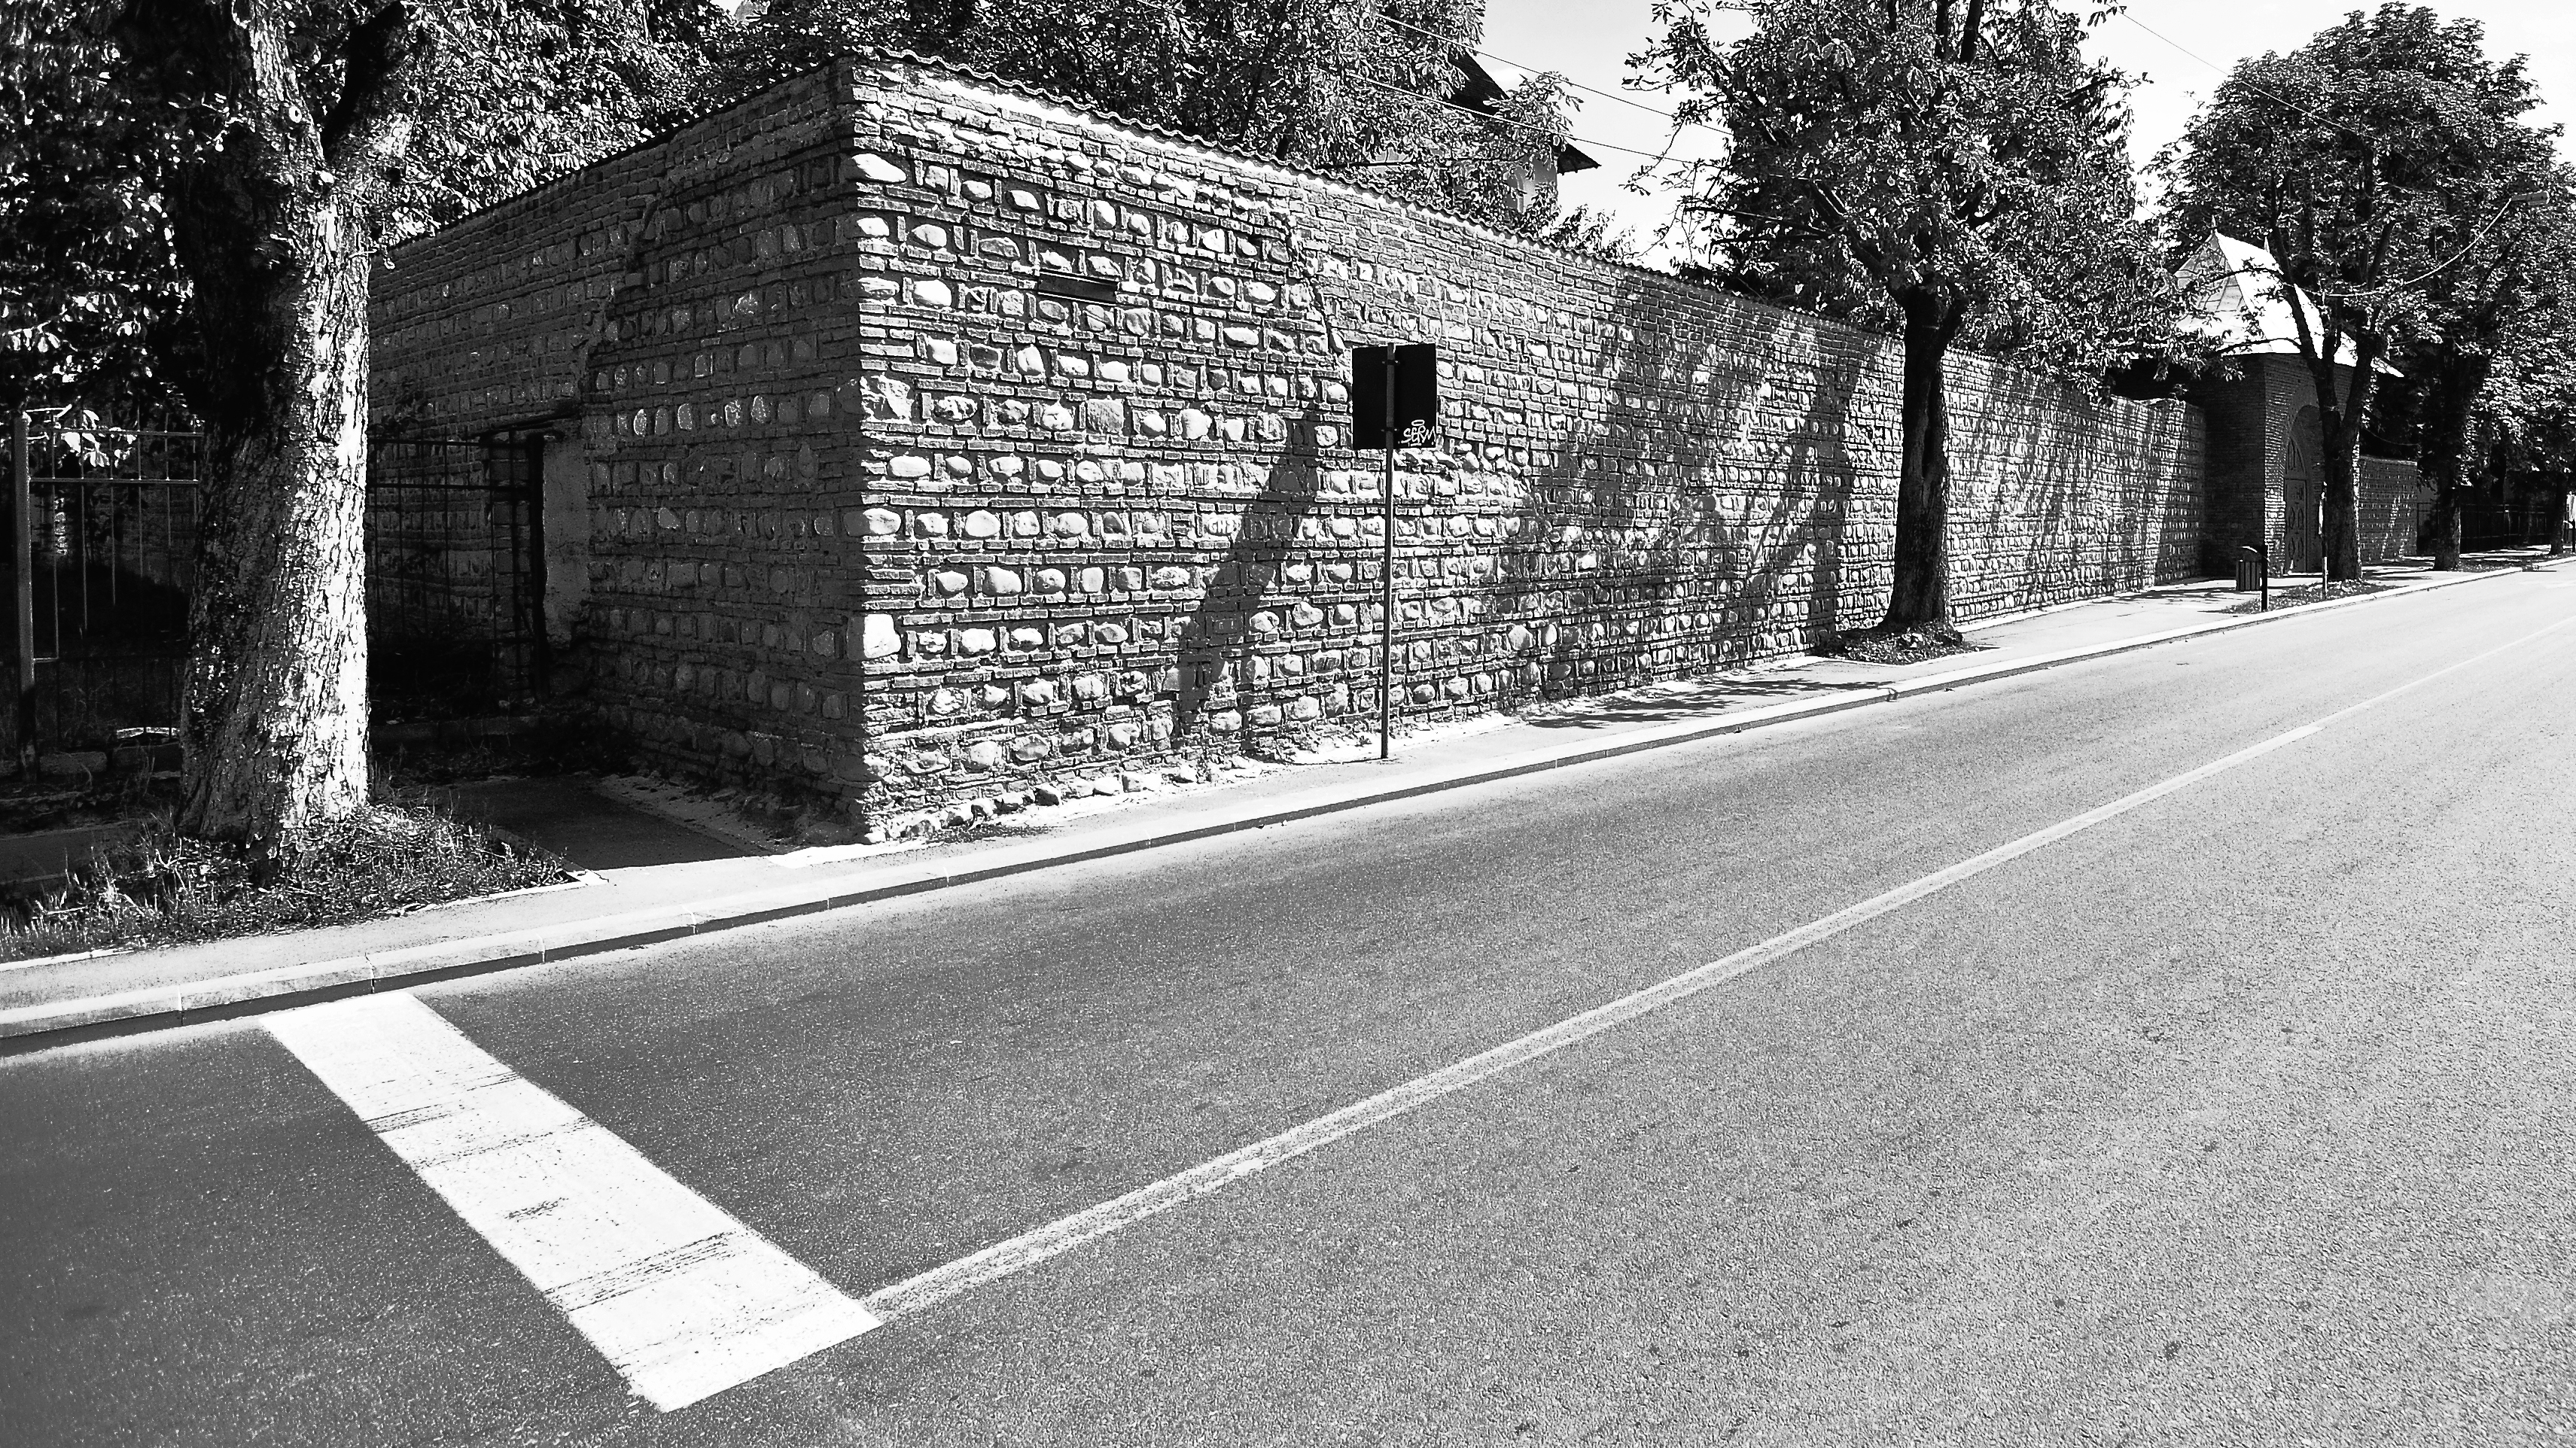
black and white, architecture, road, white, street, photography, house, sidewalk, building, alley, wall, stone, asphalt, monument, photo, suburb, religion, church, monochrome, christian, brick, lane, photos, religious, cool image, de, infrastructure, monastery, churches, fotografie, christianity, romana, orthodox, eastern, romania, bor, targoviste, biserica, arhitectura, wallachia, muntenia, tara, romaneasca, orthodoxy, romanian, ortodoxa, patrimoniu, stelea, manastirea, manastire, lmidbiima1731001, ortodoxia, ortodoxie, cretinism, cretin, ecclesiastical, bisericeasc, cladire, edificiu, caramida, piatra, zid, neighbourhood, road surface, monochrome photography, residential area